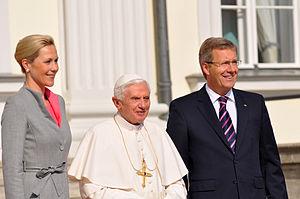
Christian Wilhelm Walter Wulff /ˈkʁɪsti̯an ˈvʊlf/, né le 19 juin 1959 à Osnabrück, est un homme d'État allemand, membre de l'Union chrétienne-démocrate d'Allemagne.